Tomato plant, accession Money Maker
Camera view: vertical (180 deg); turntable rotation: 0 degrees
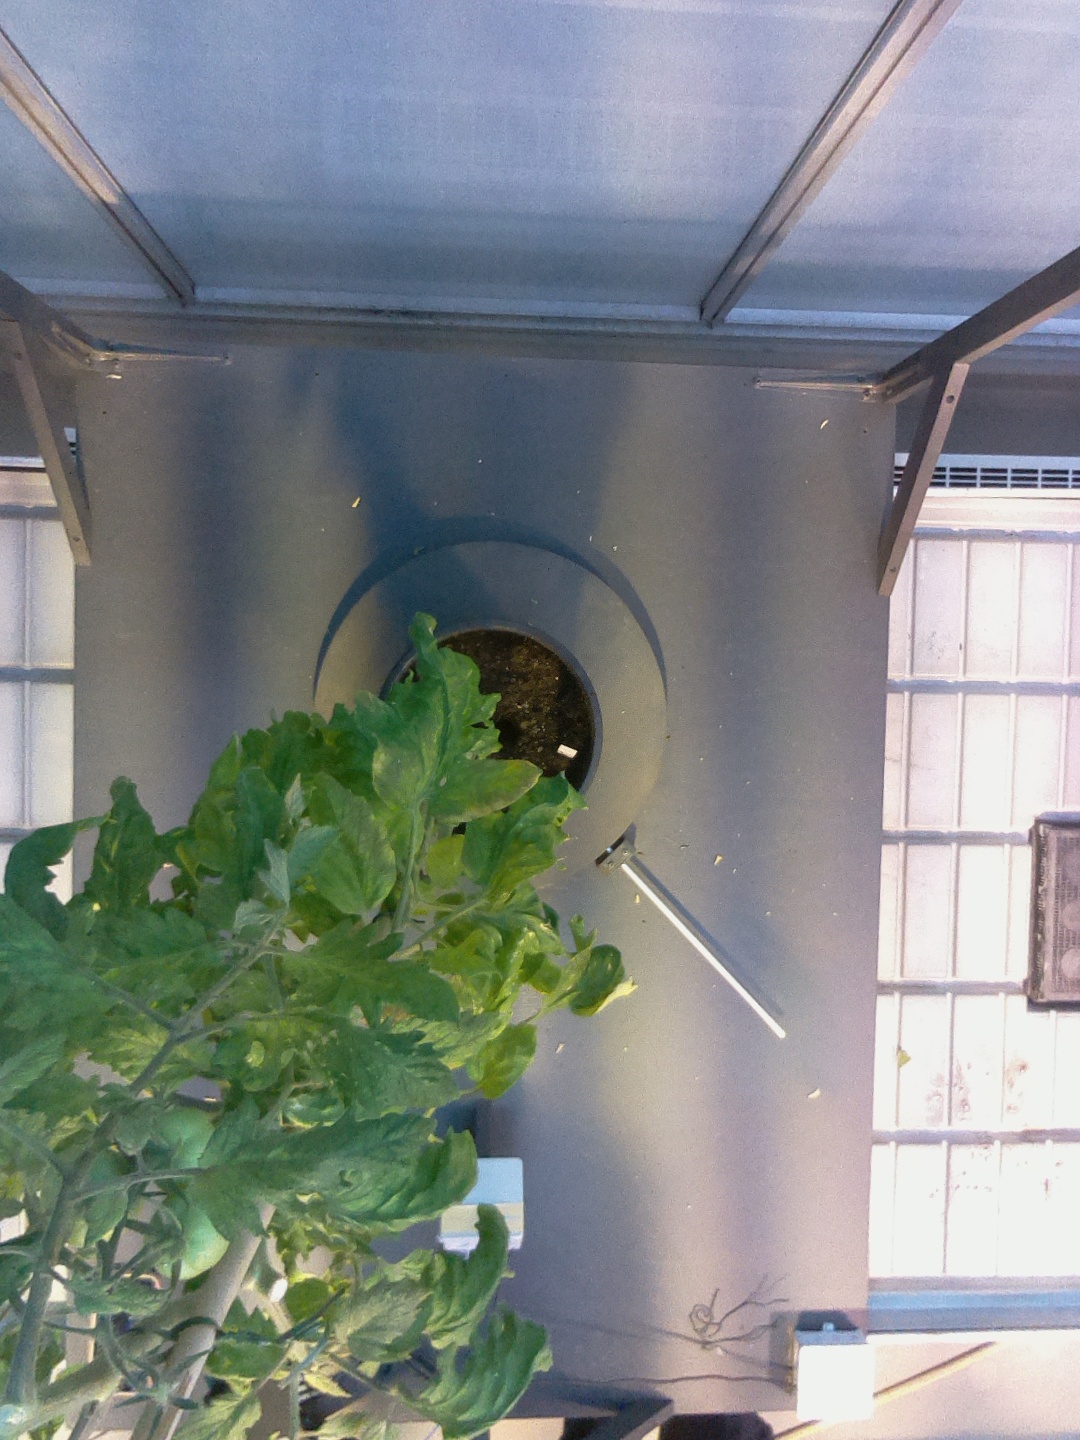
BBCH growth stage 79: 90% -100% of final fruit size